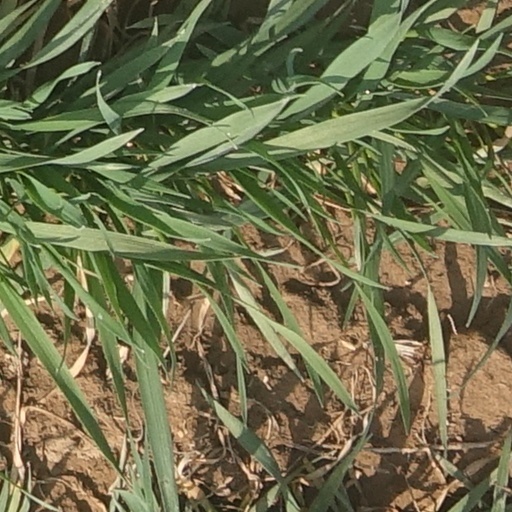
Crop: wheat